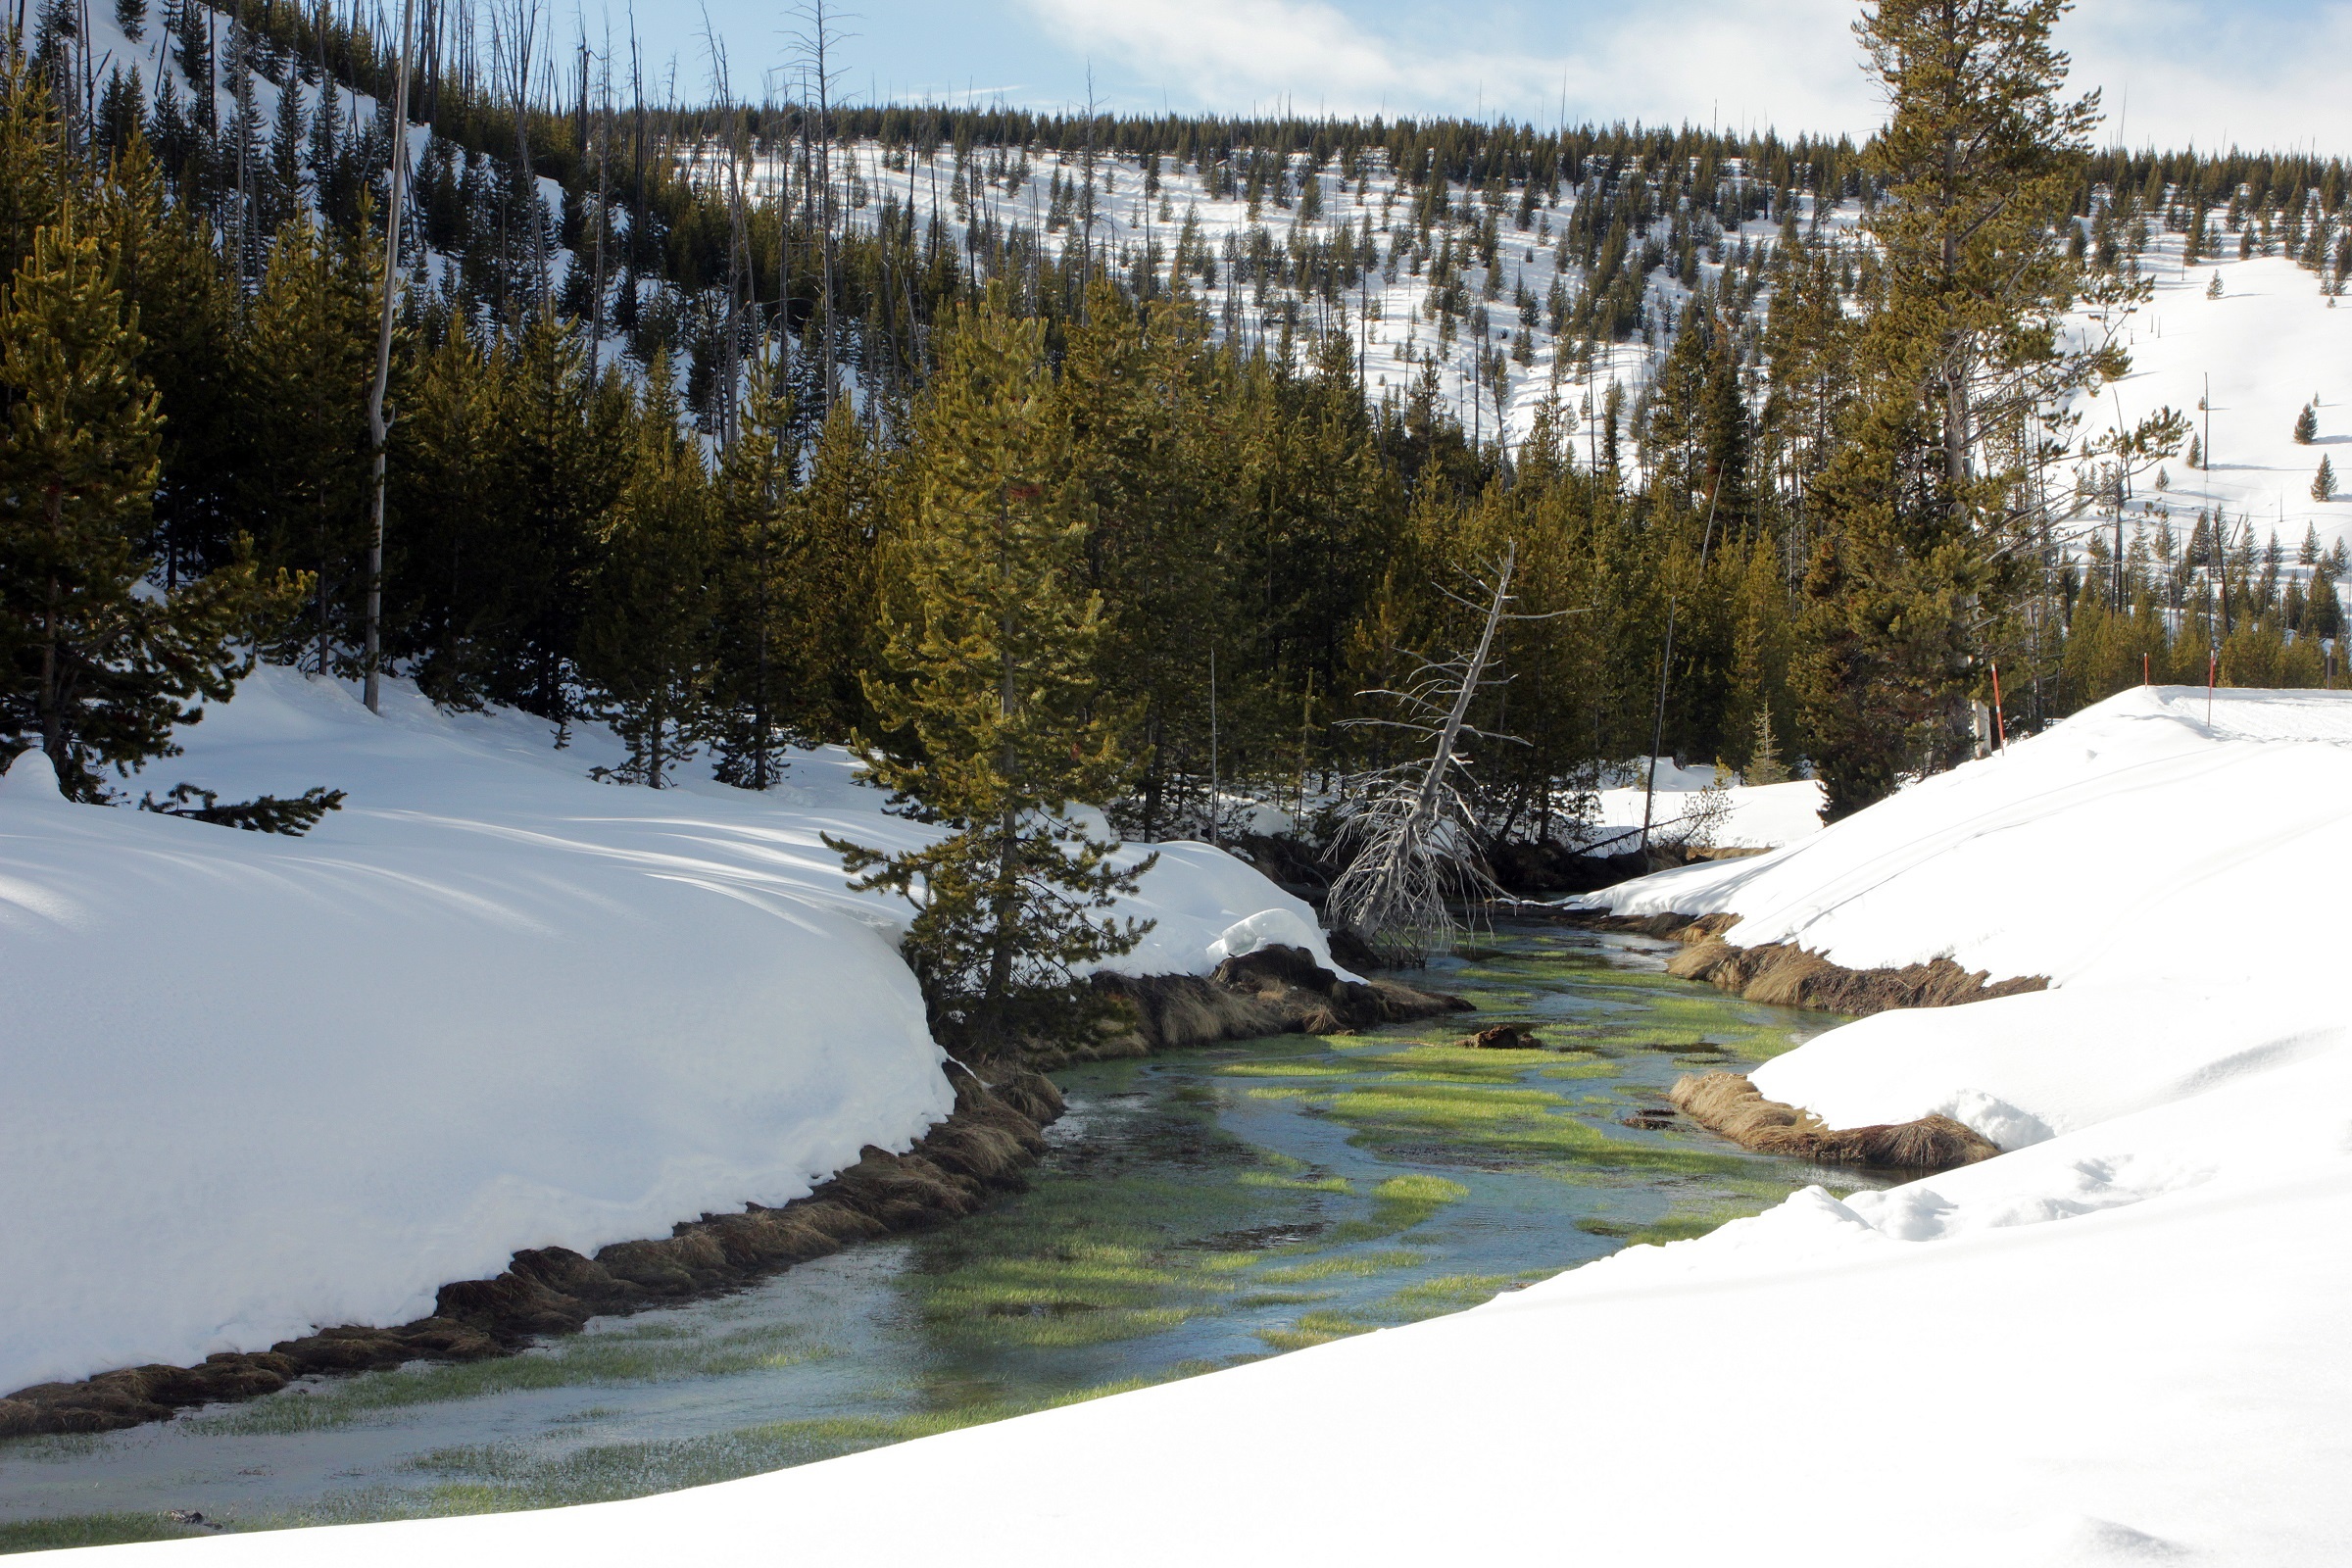
landscape, tree, water, creek, wilderness, mountain, snow, winter, cloudy, lake, river, pond, stream, reflection, tranquil, scenic, usa, season, trees, clouds, wyoming, yellowstone national park